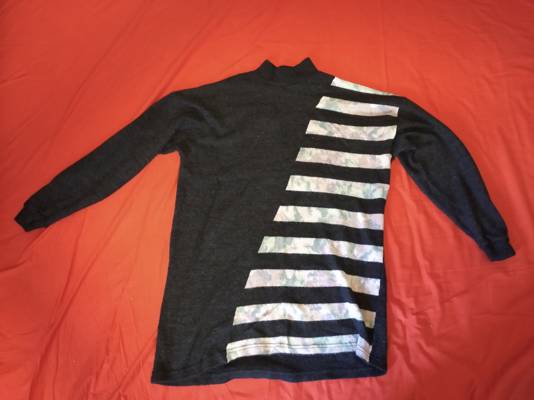
Waste category: clothes